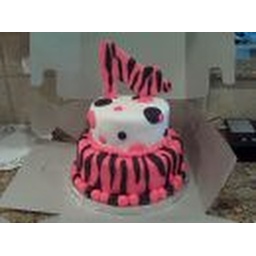
2-tier cake with shoe cookie topper. Cake covered in fondant. Shoe is sugar cookie covered in fondarific.